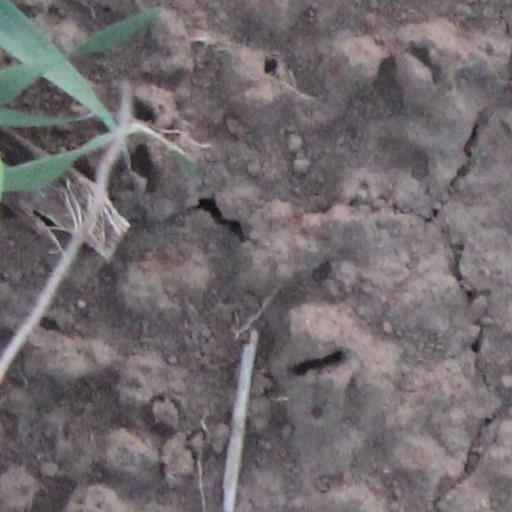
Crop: wheat